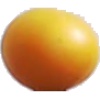
Label: Cherry Wax Yellow 1